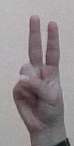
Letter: taa